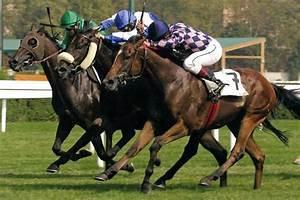
horse